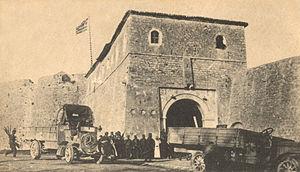
Le forts Turcs de Preveza conquere par les Grecs.Ελληνικά: Η κύρια πύλη του κάστρου του Αγίου Αντρέα στην Πρέβεζα.